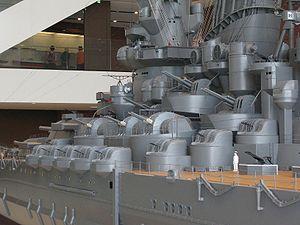
La classe Yamato est une série de cuirassés de la Marine impériale japonaise construits et utilisés durant la Seconde Guerre mondiale.